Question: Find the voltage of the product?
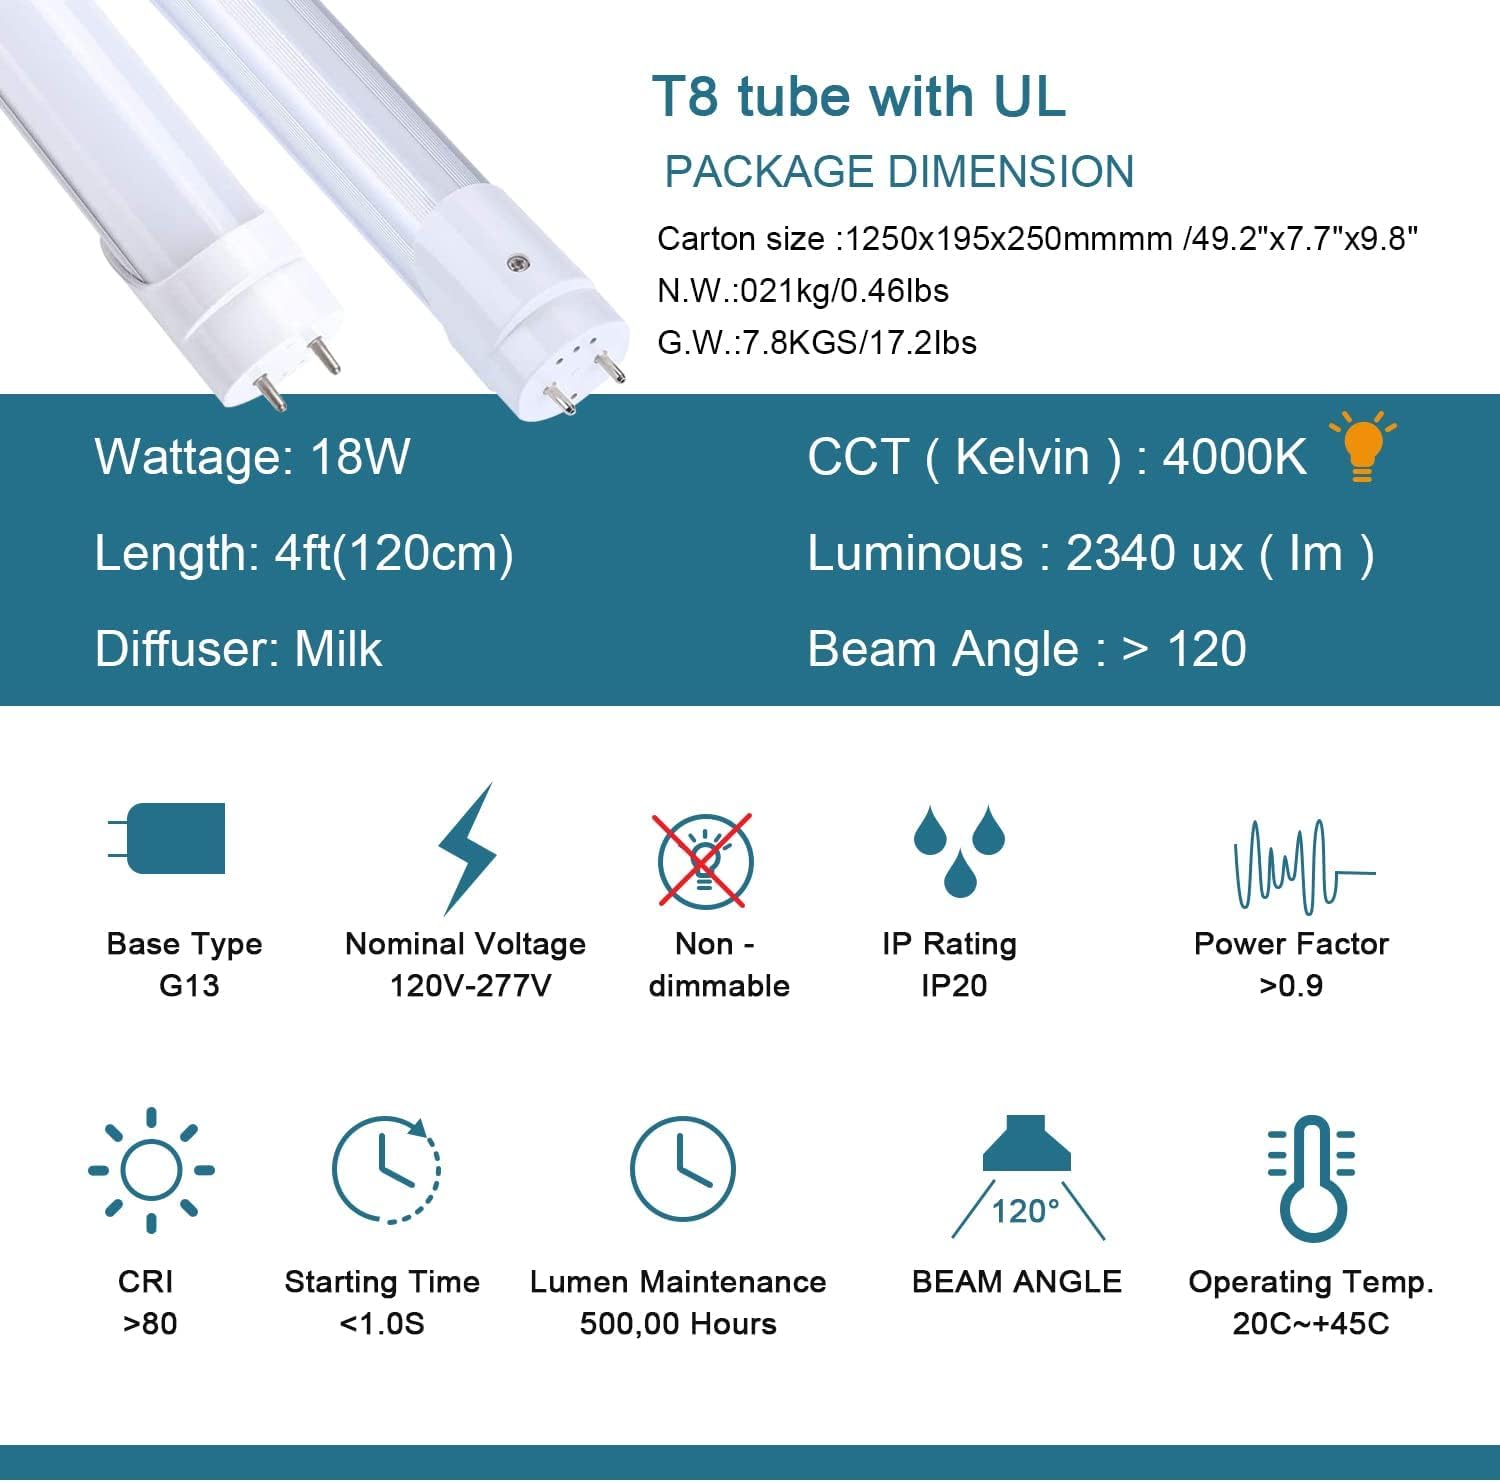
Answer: [120.0, 277.0] volt